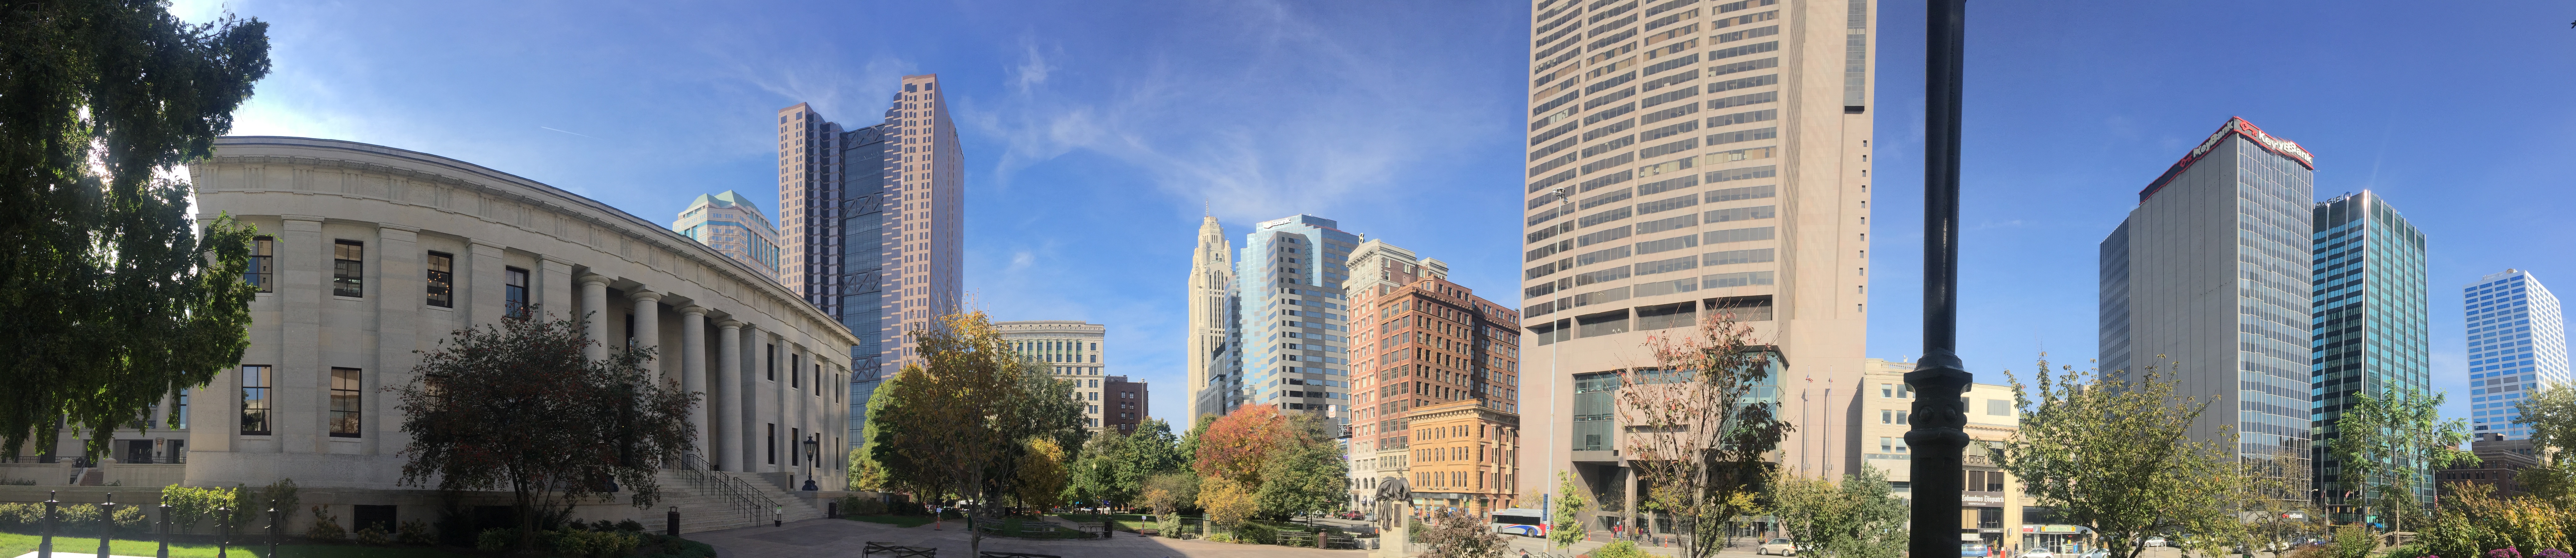
building, skyscraper, landmark, facade, cathedral, place of worship, tours